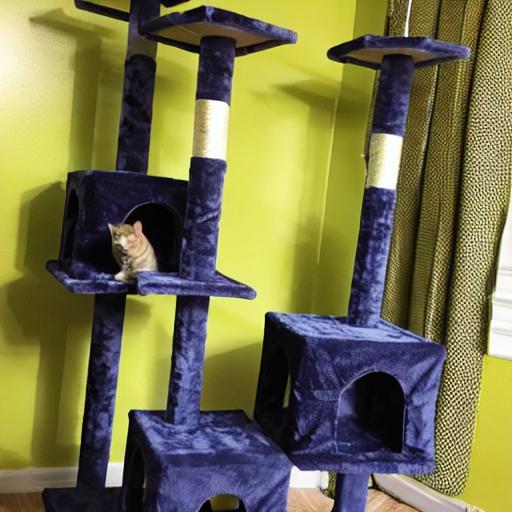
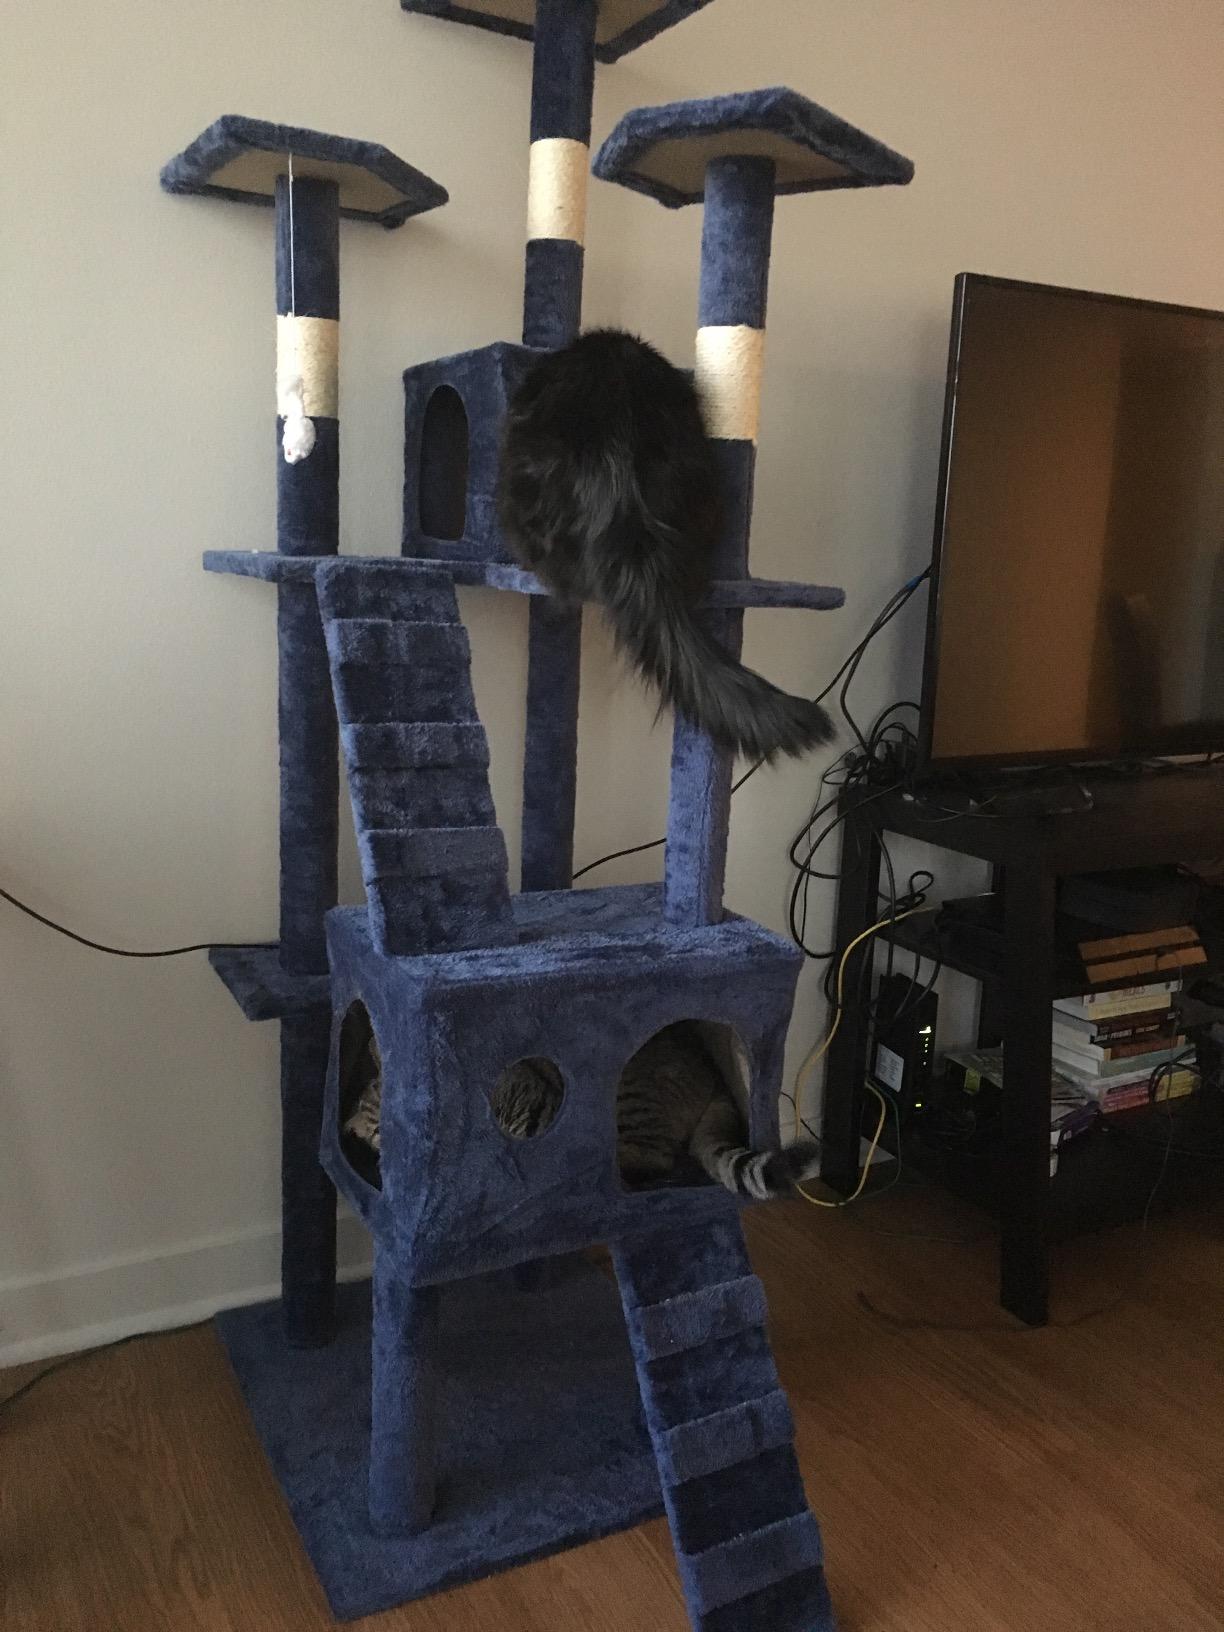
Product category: items_cat tree
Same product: no